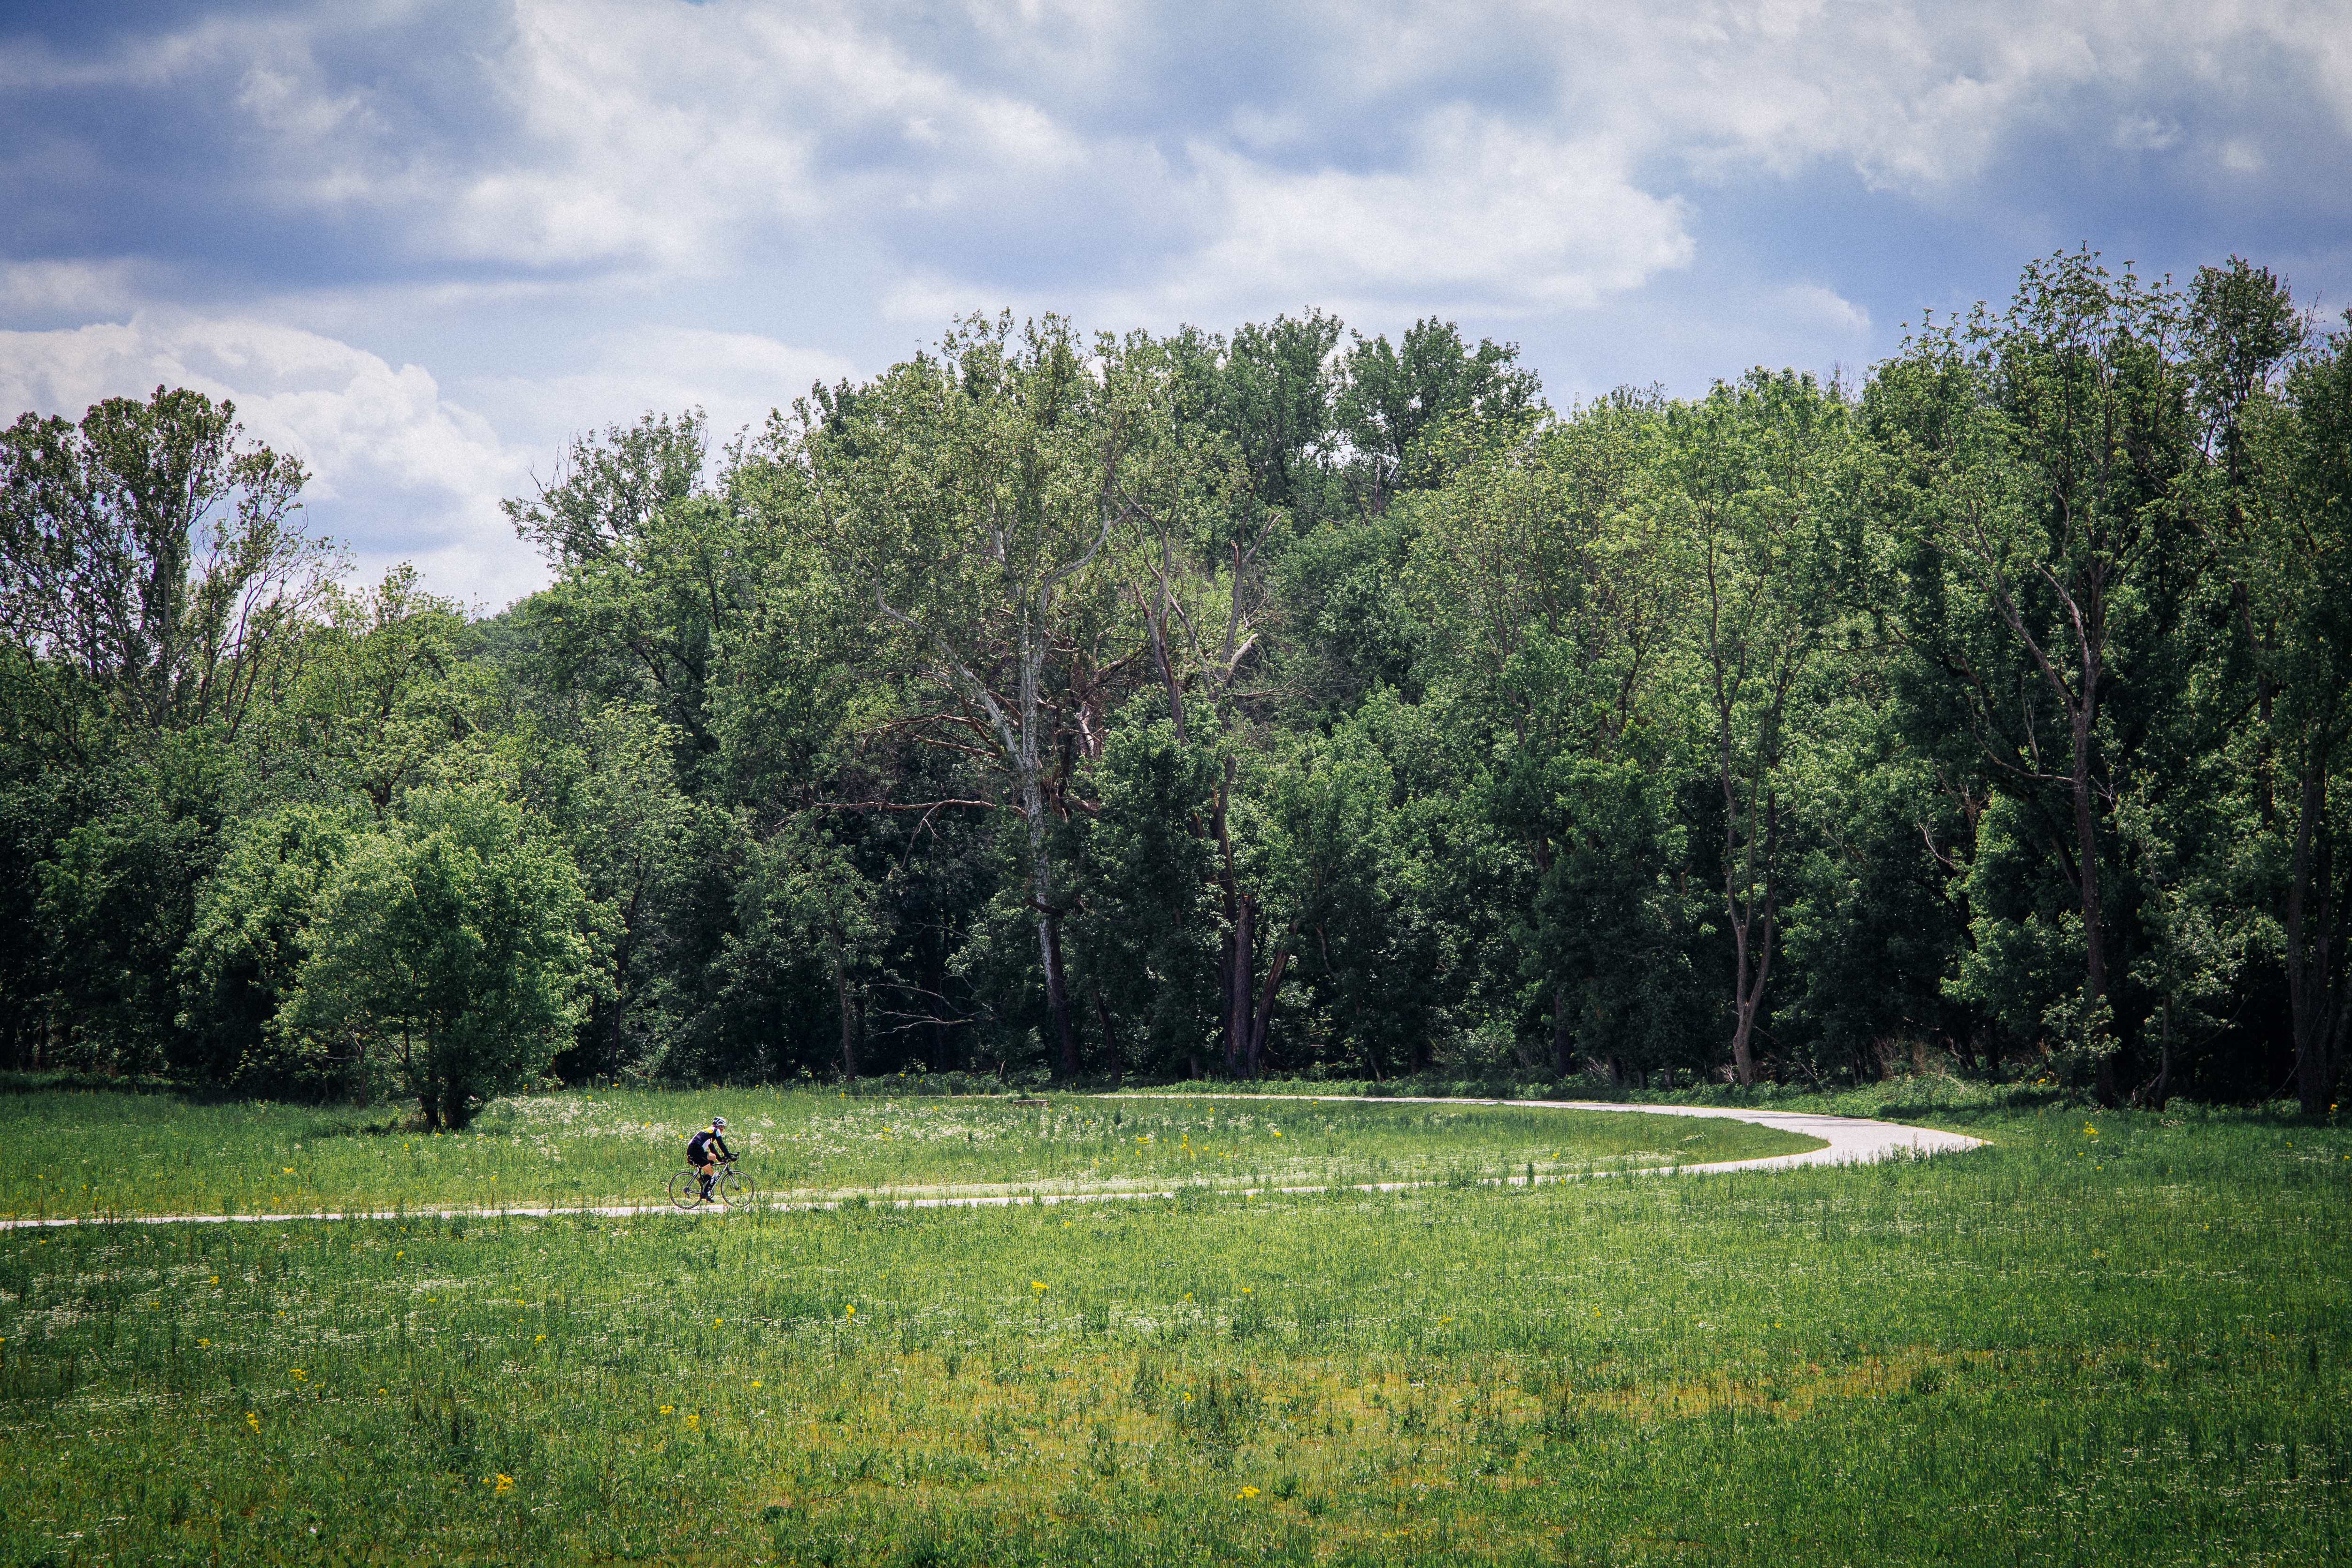
man, landscape, tree, nature, forest, path, grass, outdoor, mountain, cloud, people, plant, girl, woman, road, trail, sport, field, lawn, meadow, prairie, sunlight, morning, hill, lake, adventure, bicycle, bike, urban, summer, travel, male, recreation, female, cyclist, wild, young, green, pasture, park, ride, exercise, lifestyle, leisure, healthy, fitness, cycle, activity, trees, riding, cycling, woods, fun, happy, helmet, grassland, biking, wetland, woodland, habitat, active, ecosystem, adult, rural area, natural environment, atmospheric phenomenon, woody plant